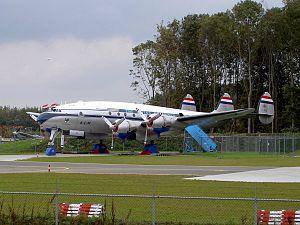
Le Lockheed Constellation est un avion de ligne à hélices avec 4 moteurs en étoile Wright R-3350 de 18 cylindres. Il est construit par Lockheed entre 1943 et 1958 dans son usine de Burbank en Californie. Un total de 856 appareils sont produits dans plusieurs versions, toutes reconnaissables à la triple dérive et au fuselage en forme de dauphin. Le Constellation est utilisé comme avion de ligne et comme avion de transport militaire par les États-Unis, en particulier lors du pont aérien de Berlin. Il est l'avion présidentiel du président américain Dwight David Eisenhower.